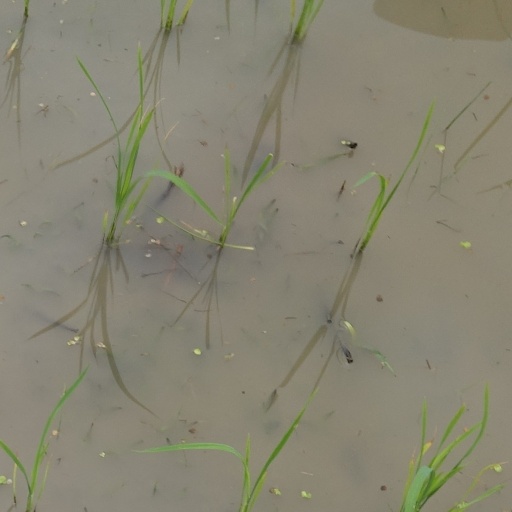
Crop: rice